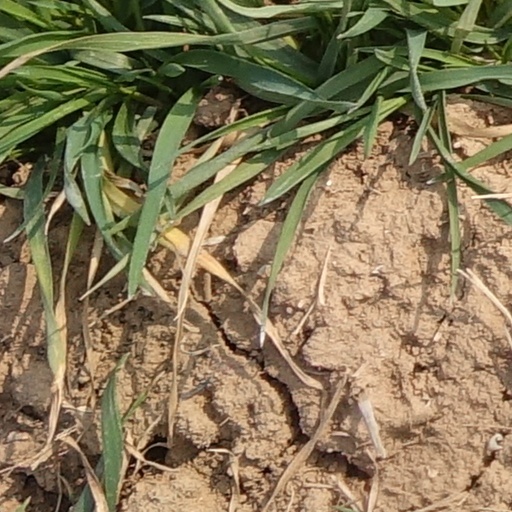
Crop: wheat